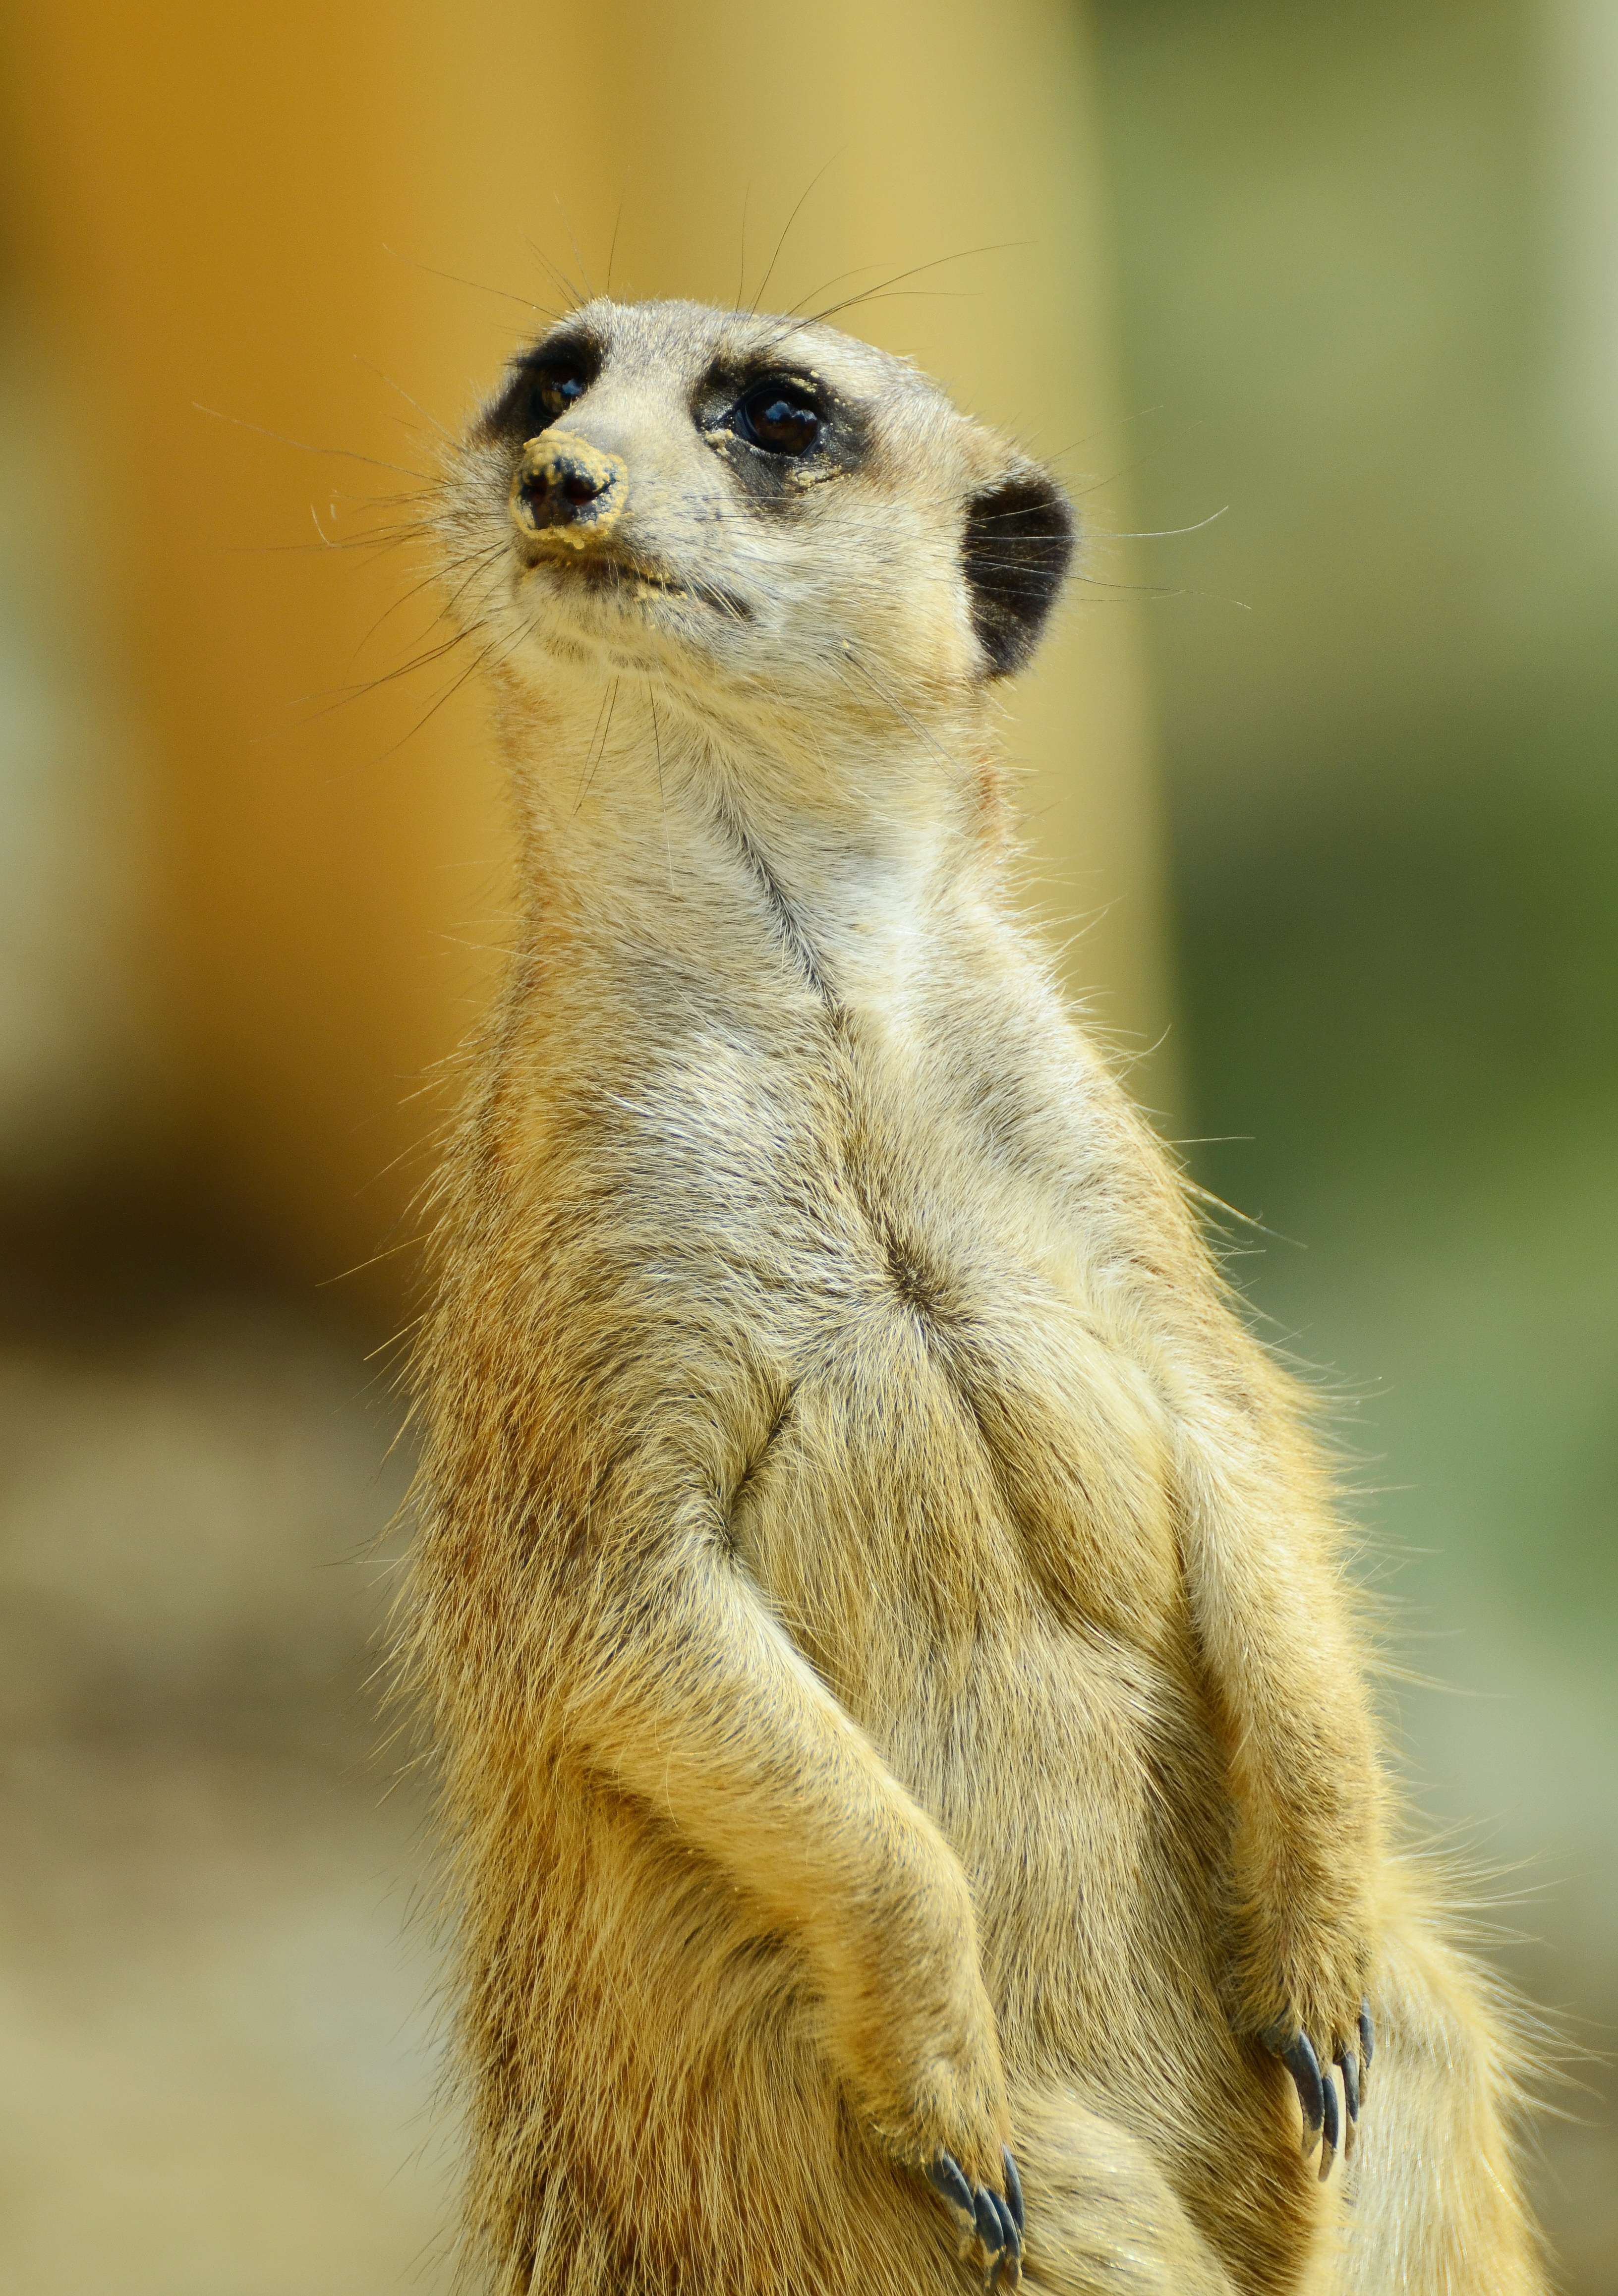
watch, animal, wildlife, zoo, mammal, fauna, sit, close up, whiskers, vertebrate, guard, meerkat, curious, mongoose, supervisor, keep an eye out